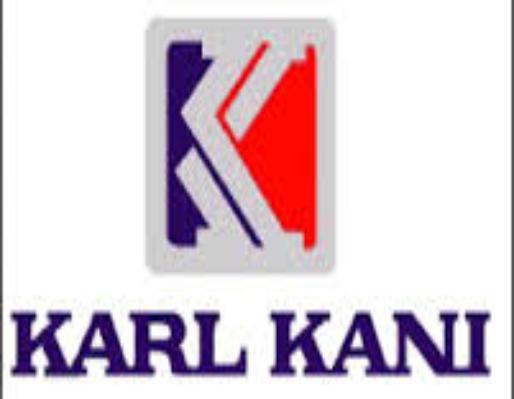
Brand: Karl Kani-2
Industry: Clothes